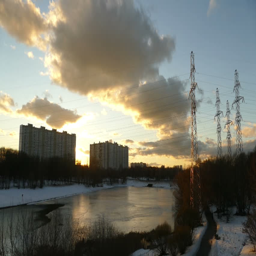
sunset over the area with houses , a lake and power lines